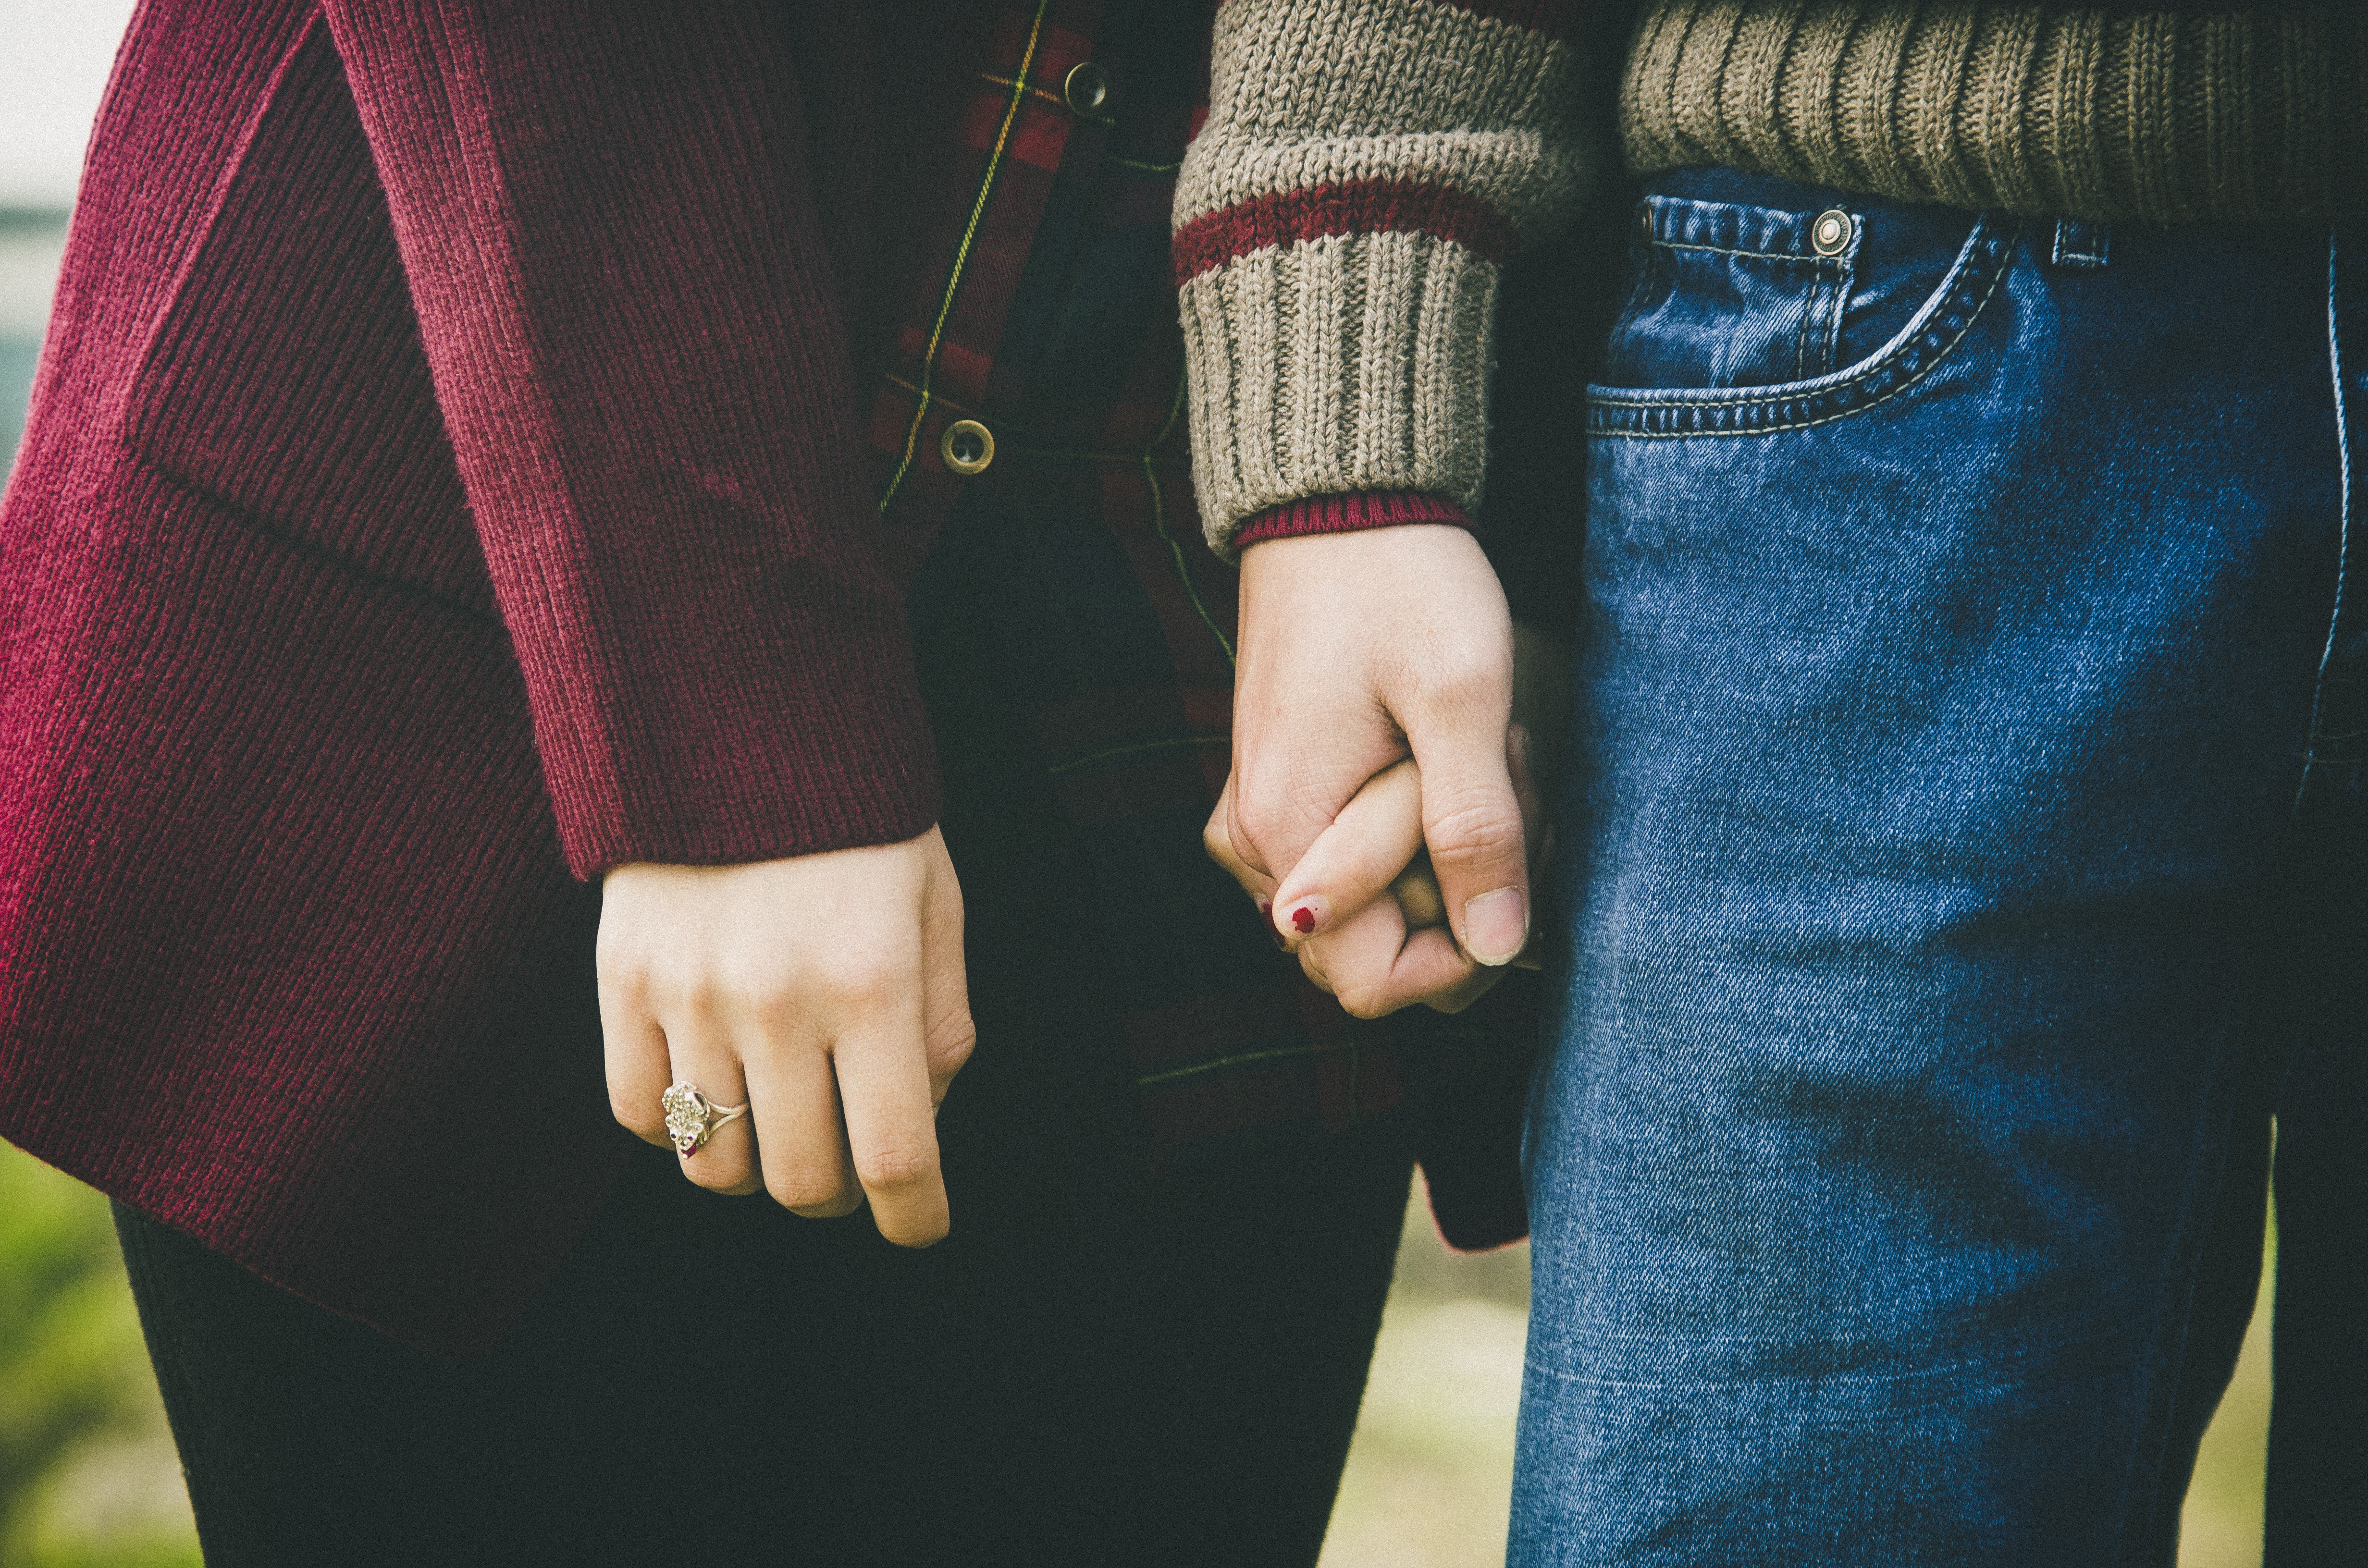
hand, man, love, finger, jeans, color, couple, together, arm, holding hands, casual, formal wear, fashion accessory